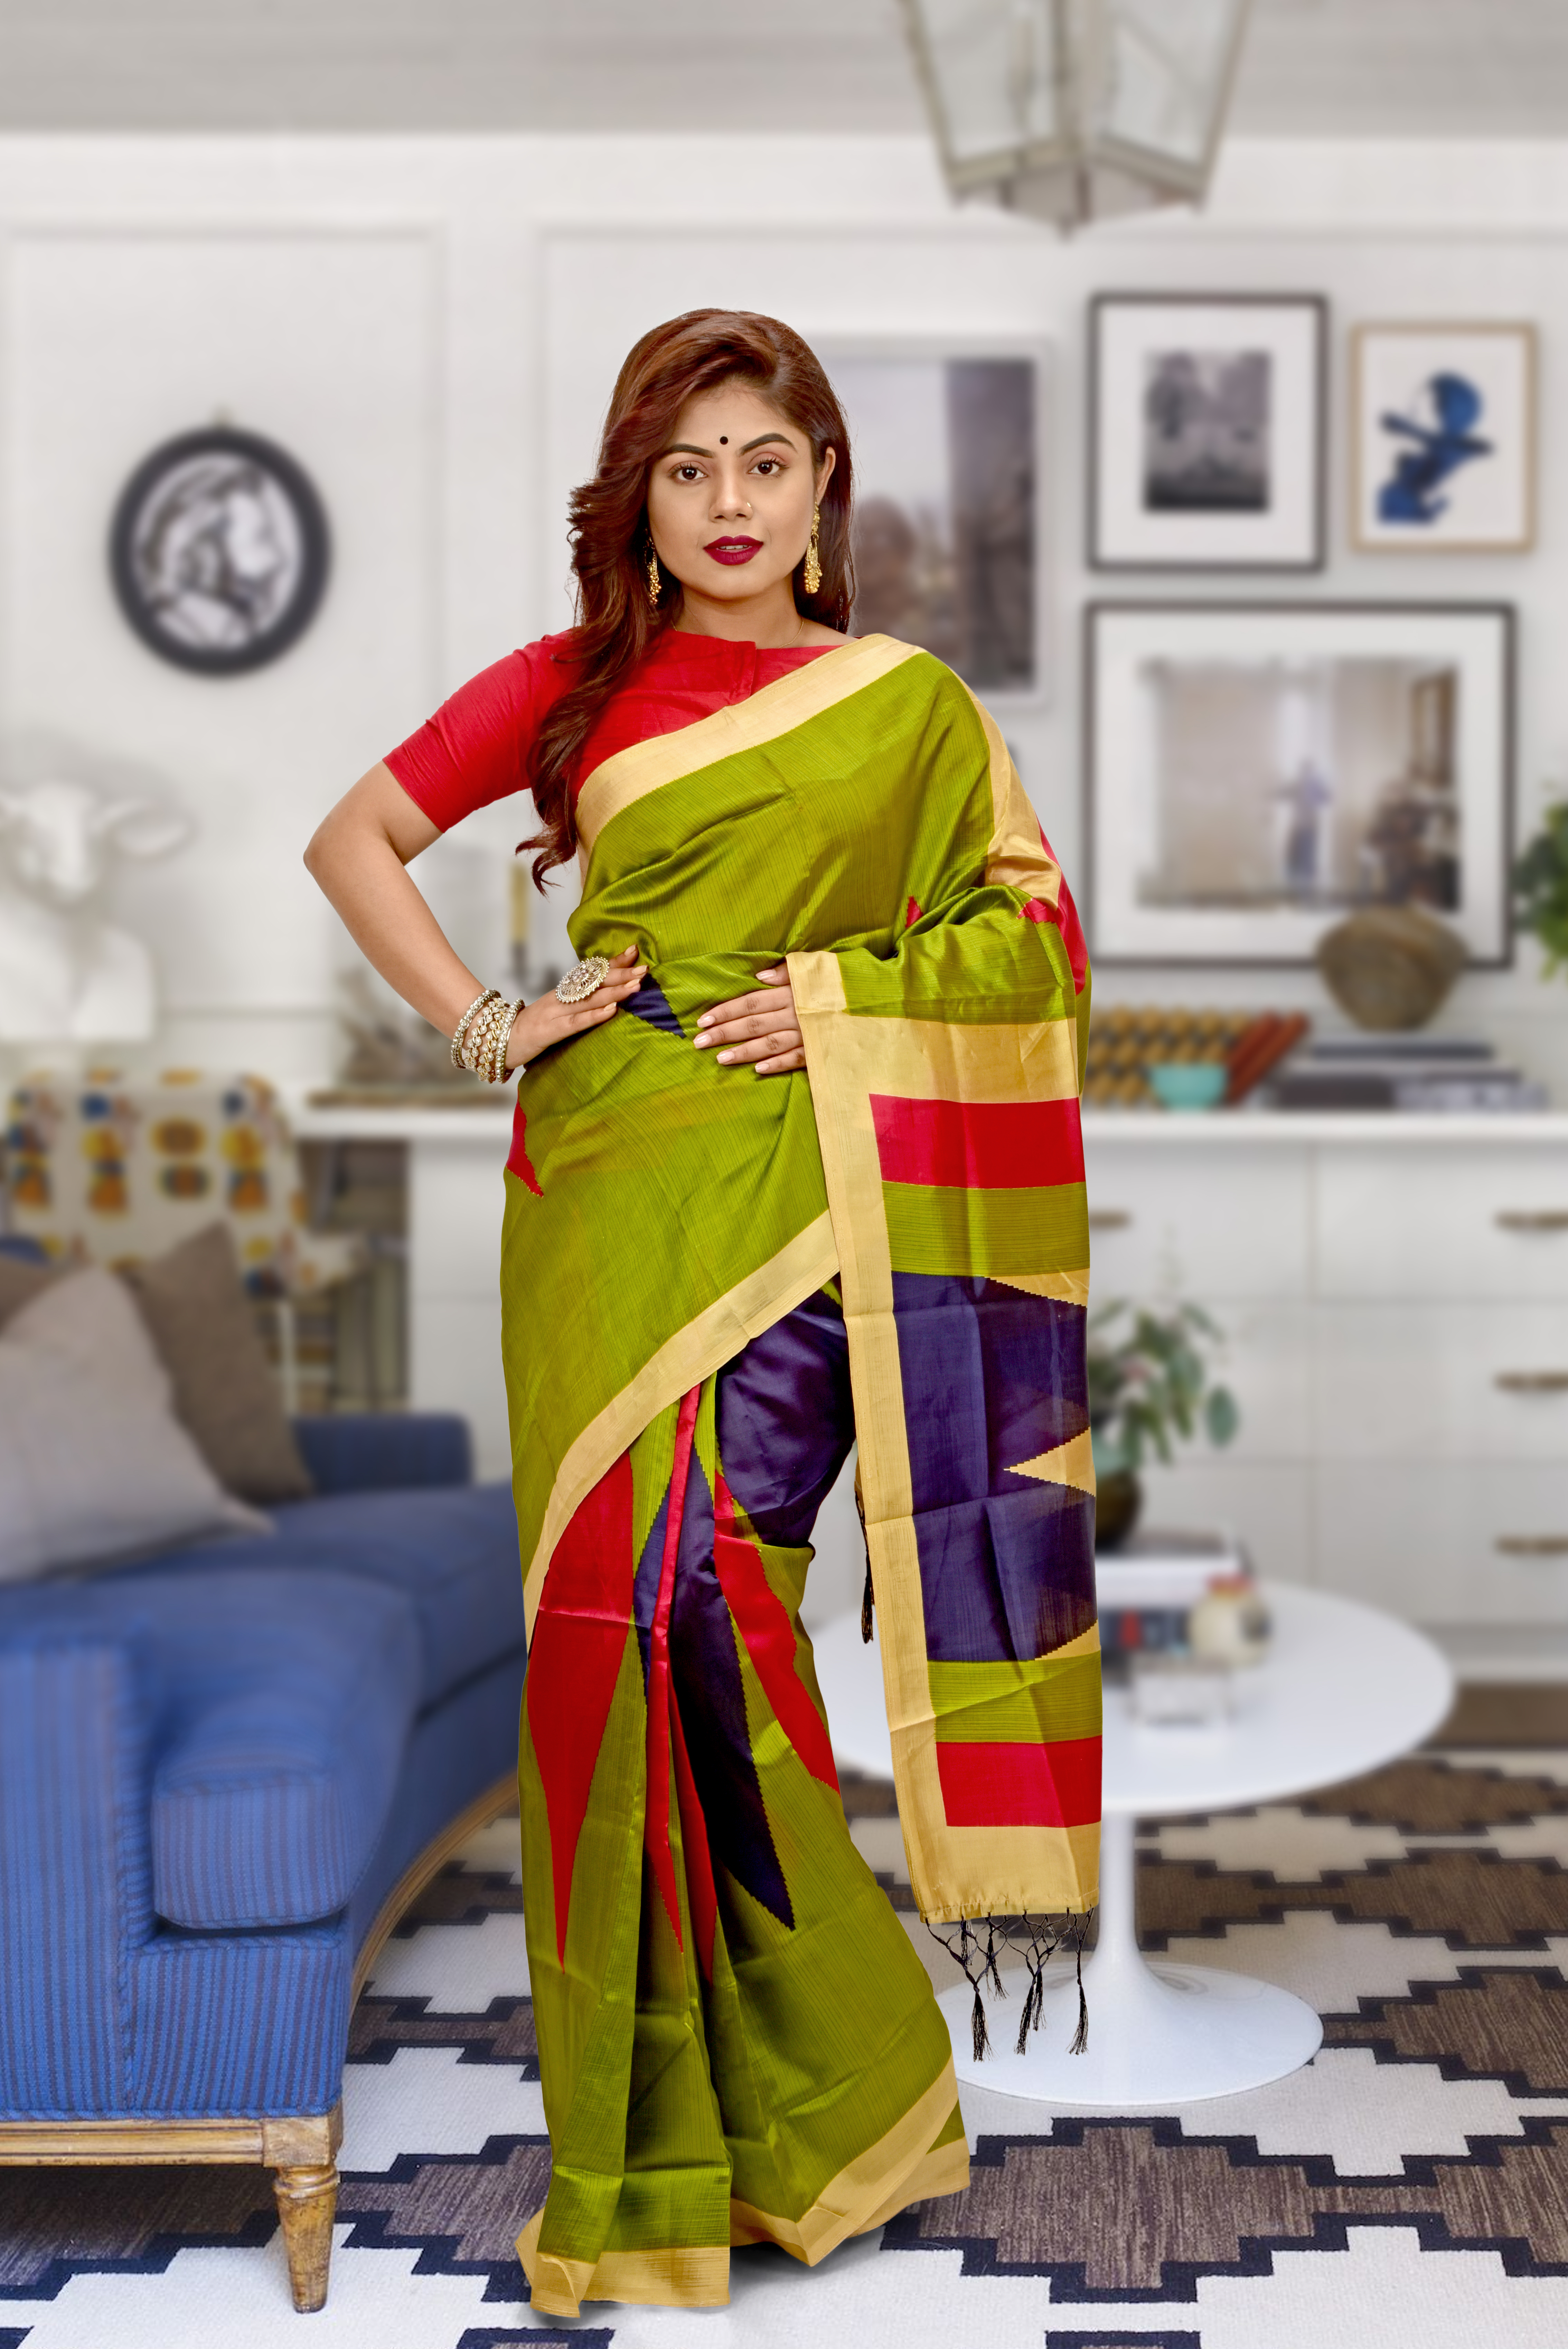
indian saree, indian model, model in saree, wall clock, picture frame, costume, interior design, couch, cabinetry, costume design, drawer, model, fashion model, living room, fashion design, silk, makeover, dresser, chest of drawers, photo shoot, velvet, One piece garment, chest, gown, pattern